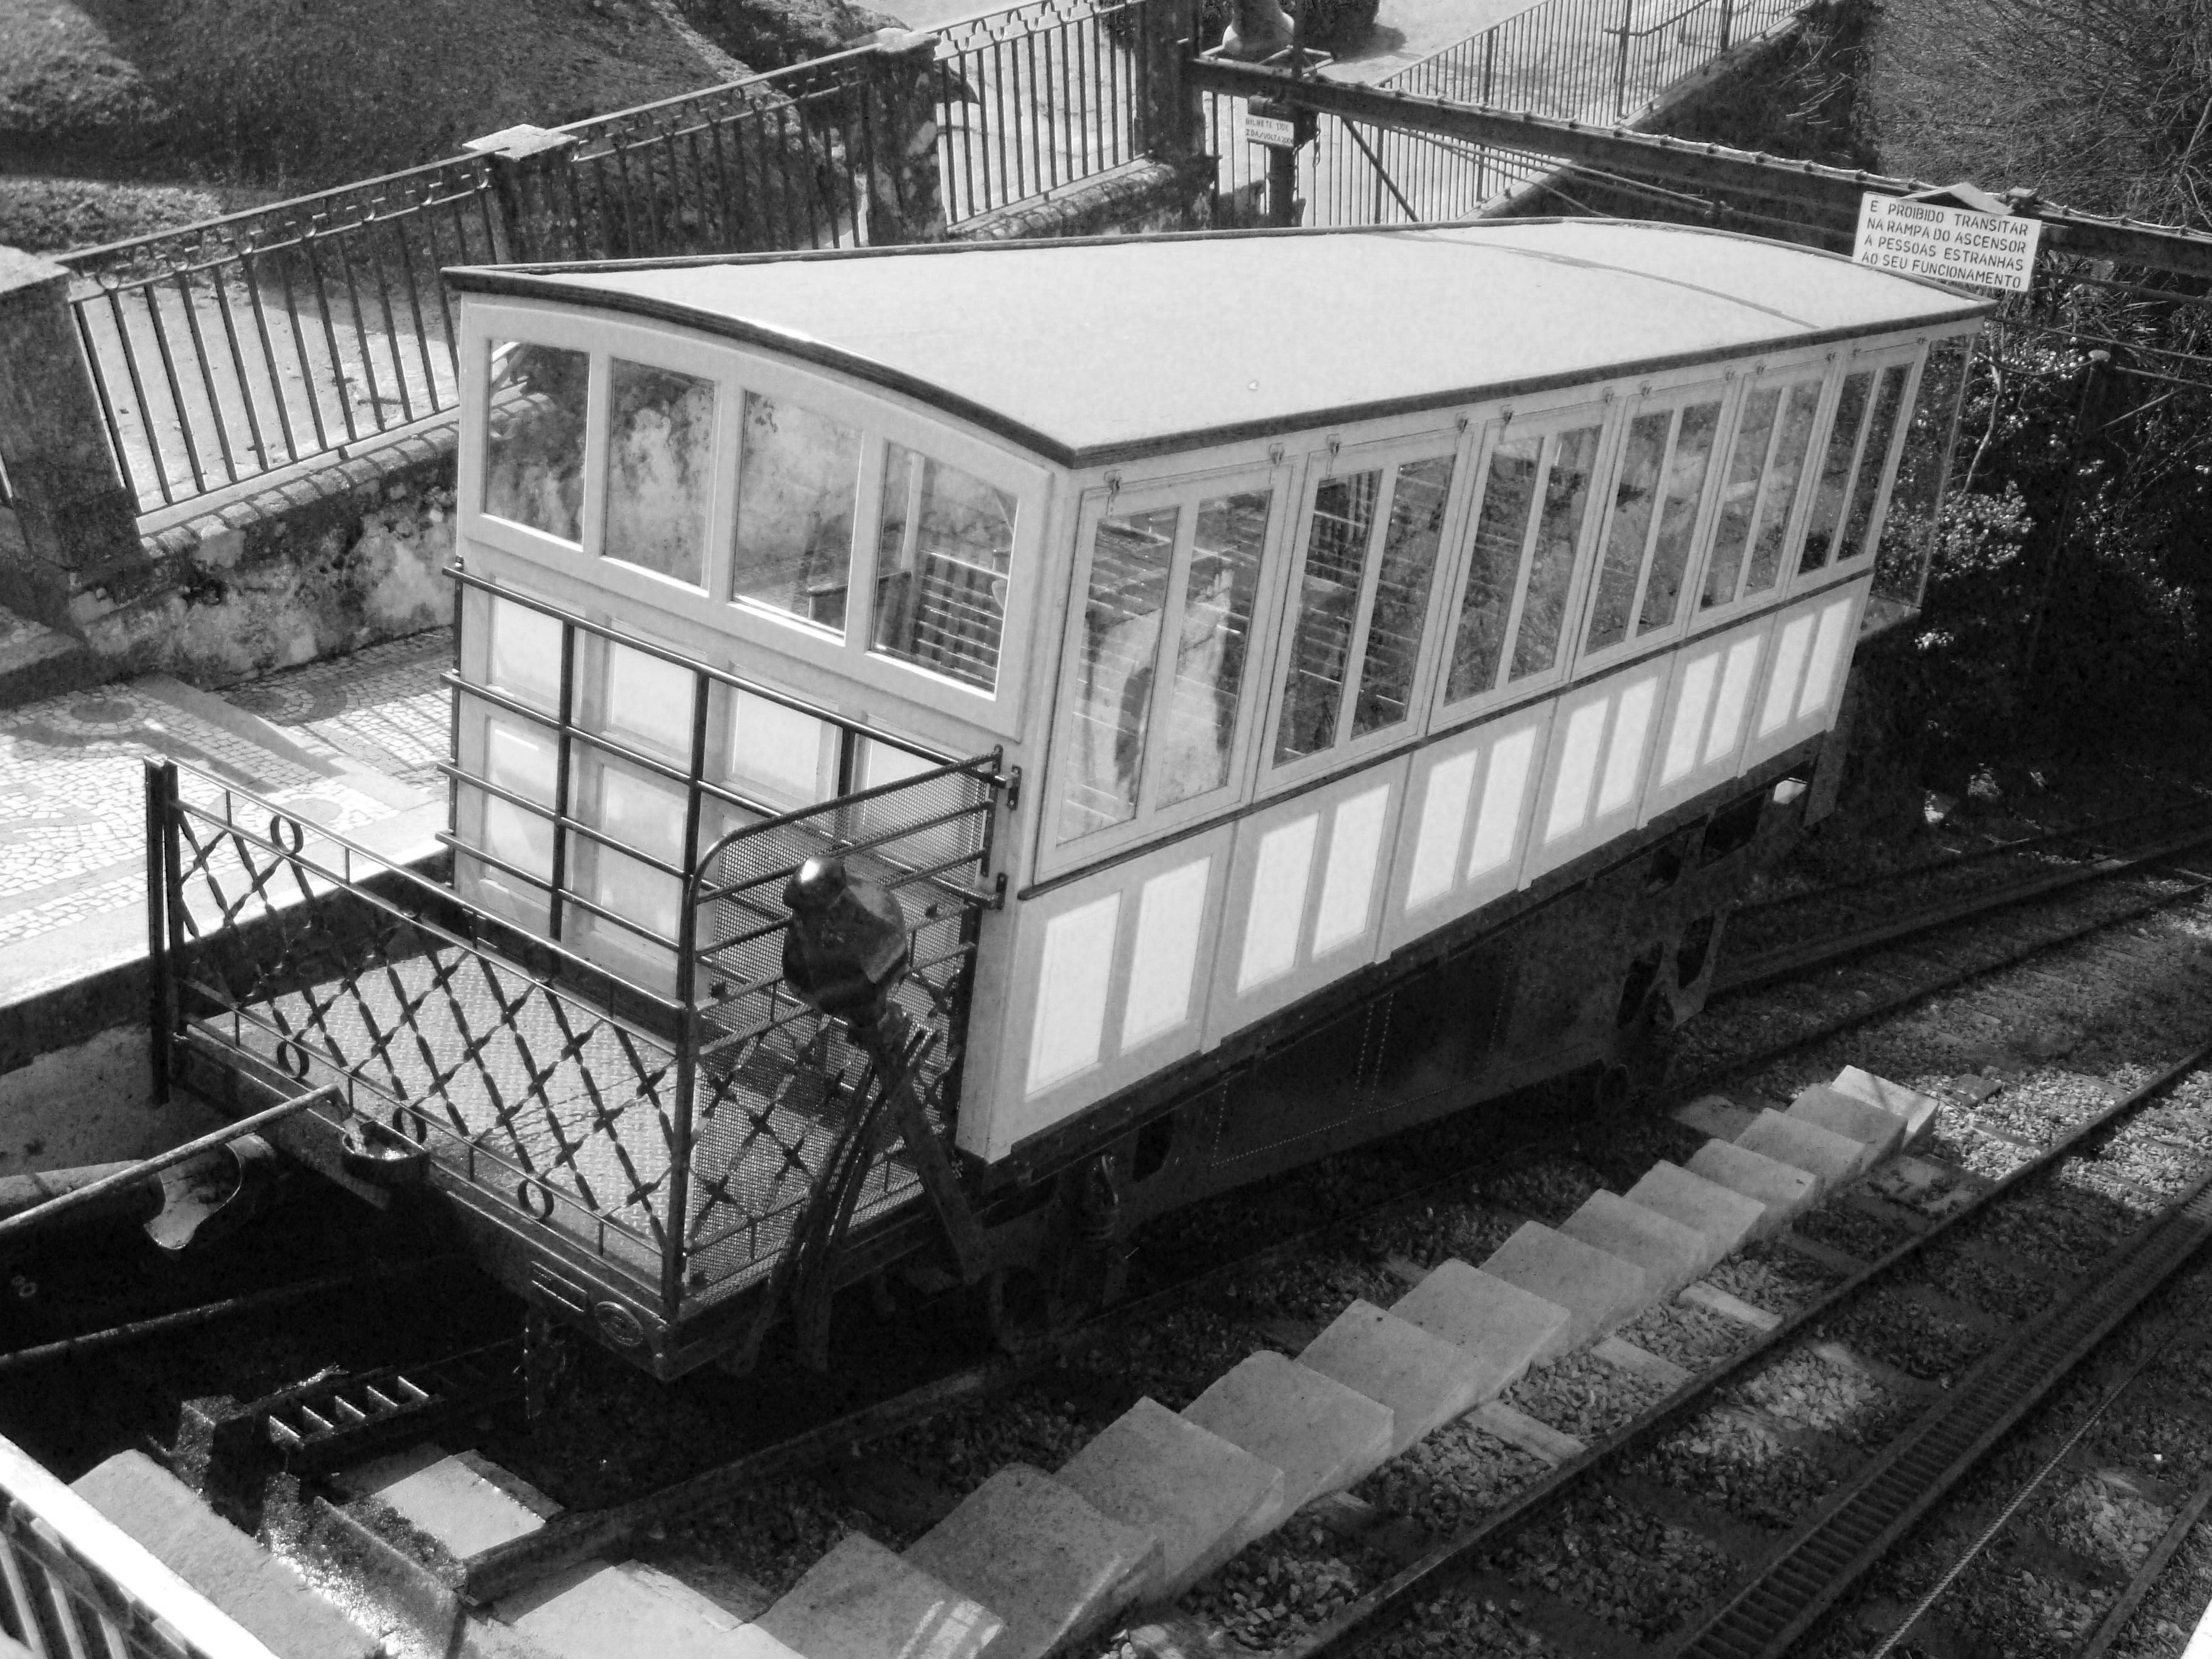
water, black and white, track, train, transport, vehicle, monochrome, public transport, elevator, monochrome photography, rolling stock, railroad car